Answer in natural language. Estimate the real world distances between objects in the image. Which object is closer to white rectangular dining table (marked A), Statue (marked B) or blue modern tv stand (marked C)? Choose between the following options: Statue (marked B) or blue modern tv stand (marked C)
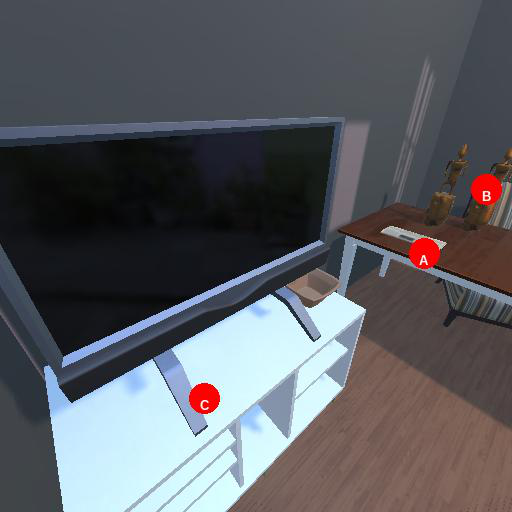
<answer>Statue (marked B)</answer>